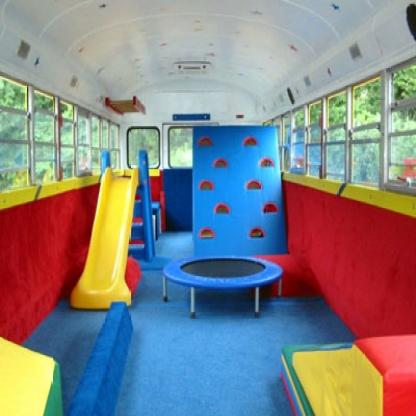
Scene: Indoor